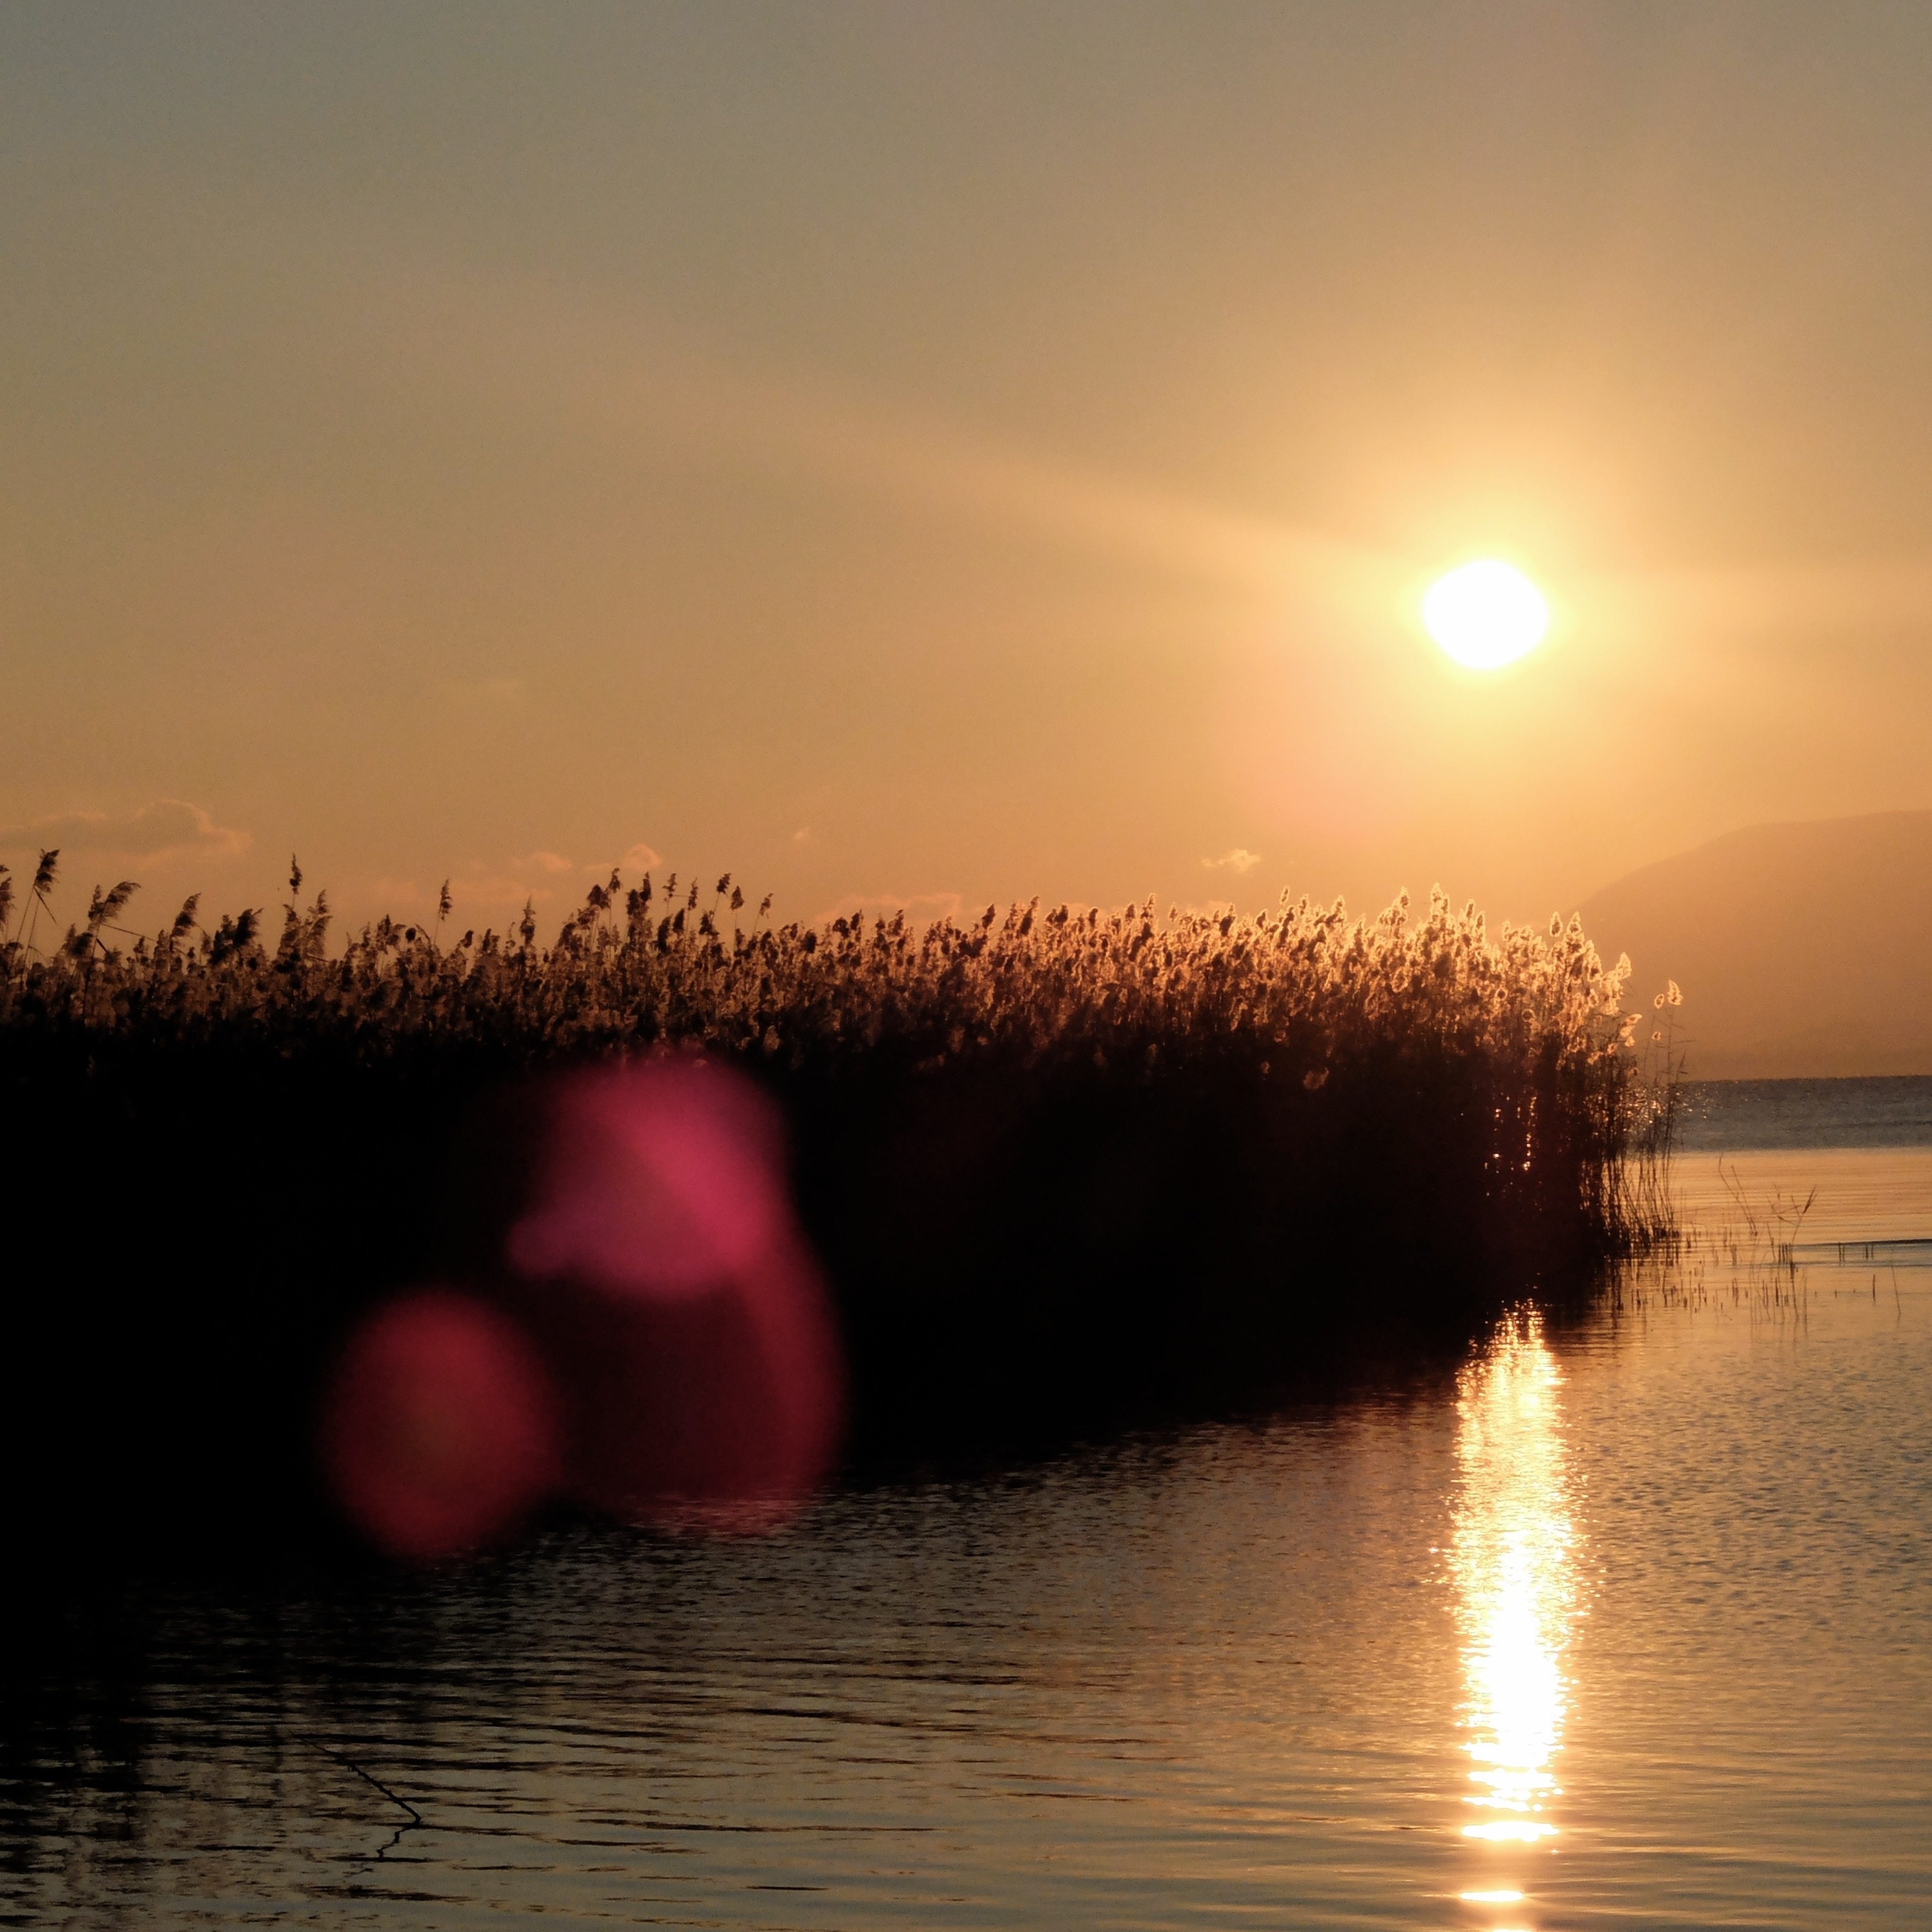
sea, horizon, sun, sunrise, sunset, sunlight, morning, wave, dawn, dusk, evening, reflection, afterglow, atmospheric phenomenon